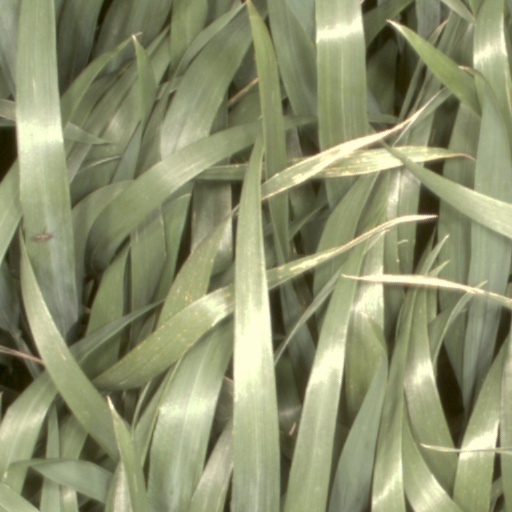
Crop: wheat